Typhoon Mujigae

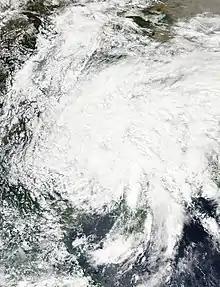
A dissipating Tropical Depression Mujigae over Guangxi on October 5

As Mujigae was expected to pass over eastern Guangxi, warnings for heavy rain and gusty winds were issued, and an increased possibility of landslides was noted. About 12,700 fishing boats in the region's waters were called back to port and 35,400 offshore workers were evacuated. Nineteen flights from Beihai Fucheng Airport were canceled as adverse weather conditions forced the airport to close on October 4. Meanwhile, 530 passengers were stranded at Nanning Wuxu International Airport as two flights were delayed by more than five hours and two others were scrapped. Services along the Guangxi coastal high-speed railway between Nanning and Beihai were halted from noon on October 4 to midnight on October 5. Scenic attractions were closed beginning October 4 and tourists evacuated. About 135,100 people living in vulnerable areas were moved to safety.